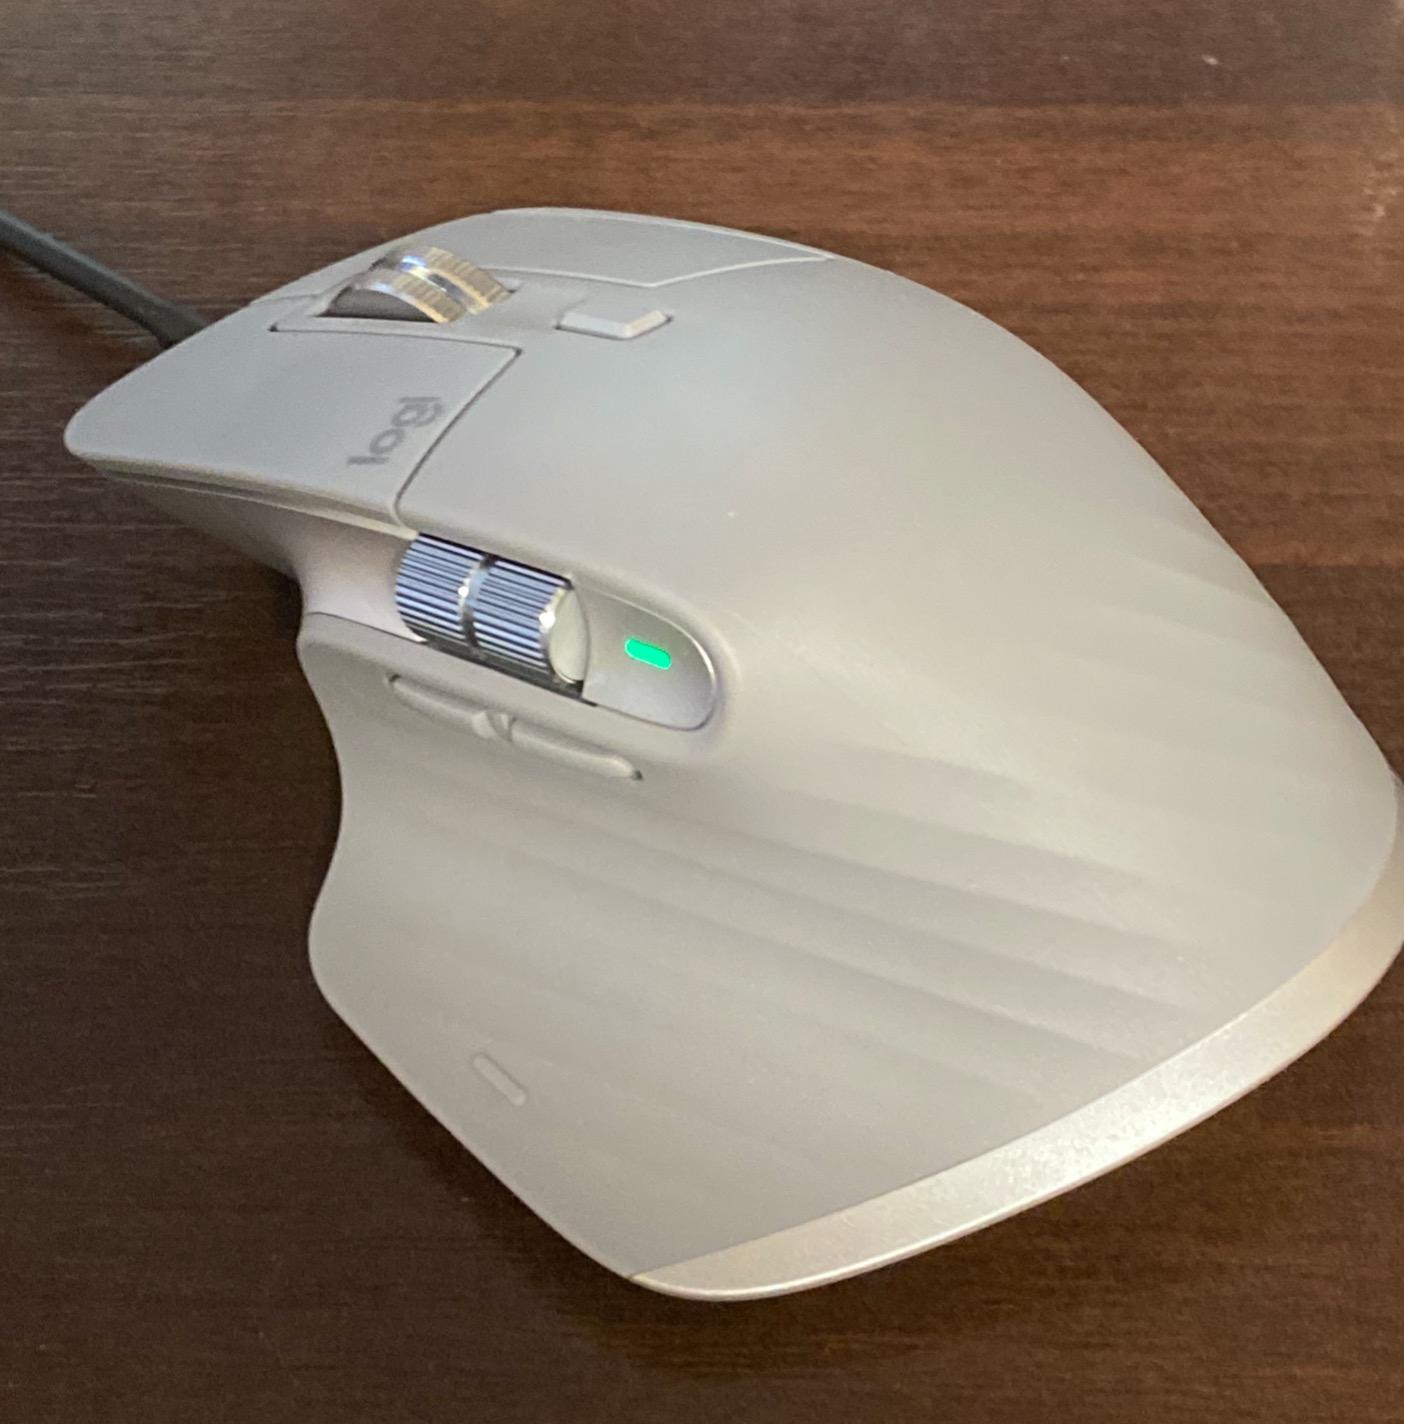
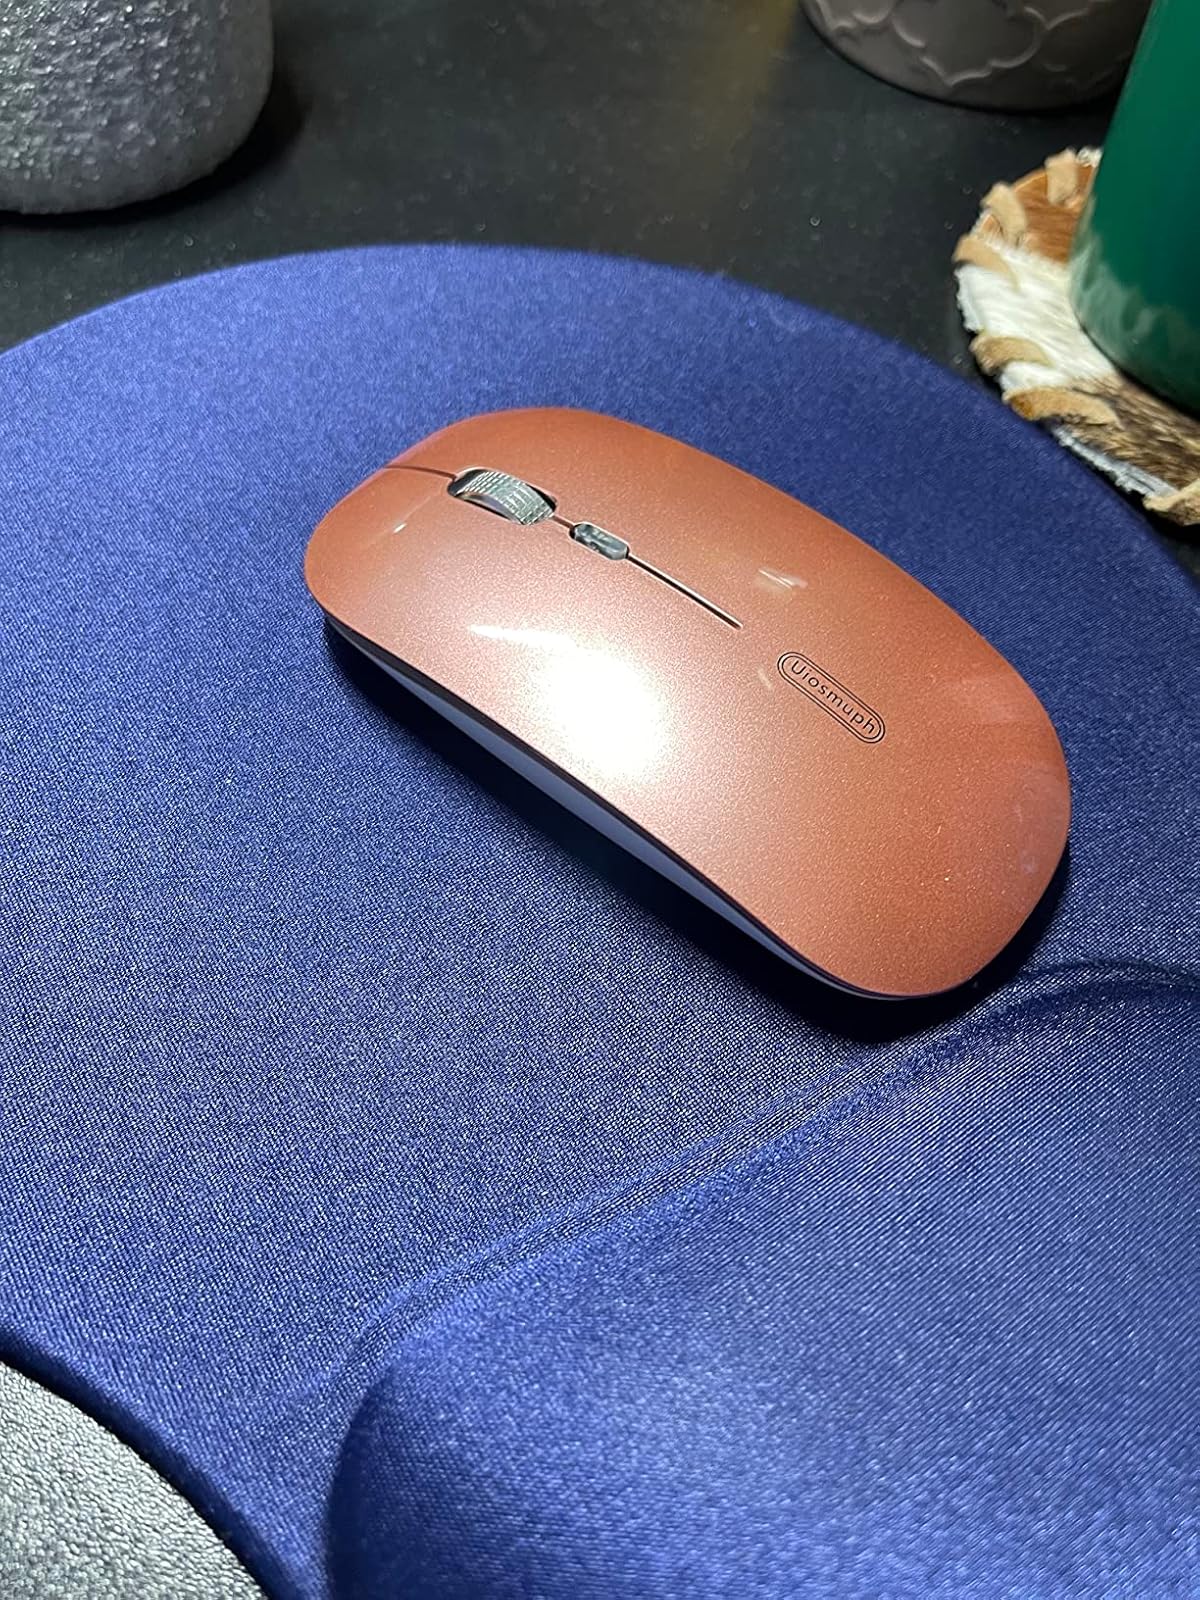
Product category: mouse
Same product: no